1964 Summer Paralympics medal table

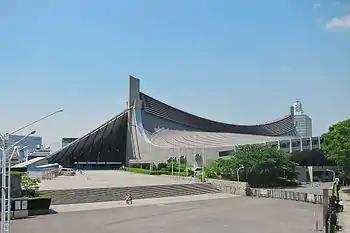
A far view of a stadium, with suspension roof design.

The 13th International Stoke Mandeville Games, later known as the 1964 Summer Paralympics, was an international multi-sport event held in Tokyo, Japan, from November 3 to 12, 1964, in which paraplegic and tetraplegic athletes competed against one another. The Stoke Mandeville Games were a forerunner to the Paralympics first organized by Sir Ludwig Guttmann in 1948. This medal table ranks the competing National Paralympic Committees (NPCs) by the number of gold medals won by their athletes.